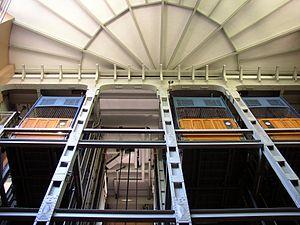
Le Vieux tunnel sous l'Elbe est un ouvrage d'art construit en 1911 pour relier les deux rives de l'Elbe par voie souterraine, dans la ville d'Hambourg en Allemagne.